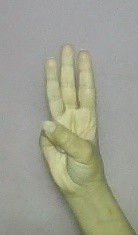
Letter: thaa